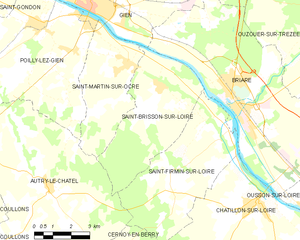
Saint-Brisson-sur-Loire est une commune française située dans le département du Loiret en région Centre-Val de Loire.